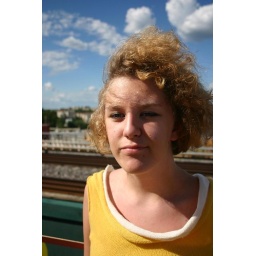
Standing on a truck crossing a bridge in Stockholm and just looking so damn cool.